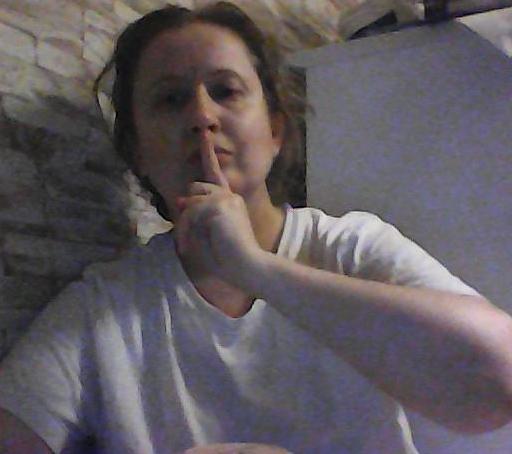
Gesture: mute